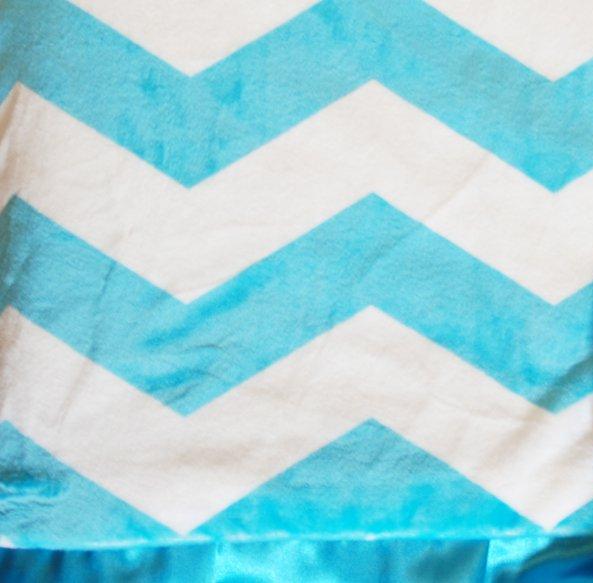
Texture: zigzagged